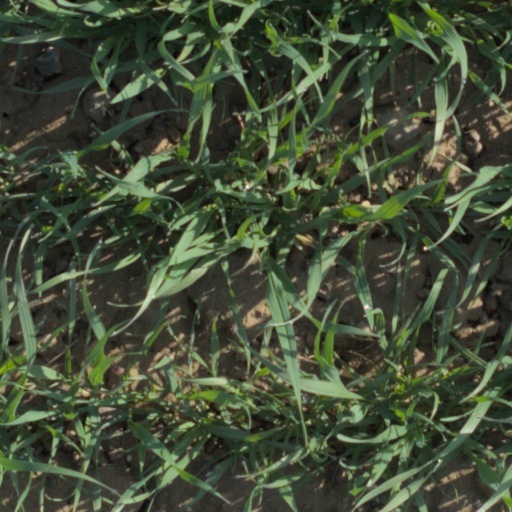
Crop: wheat